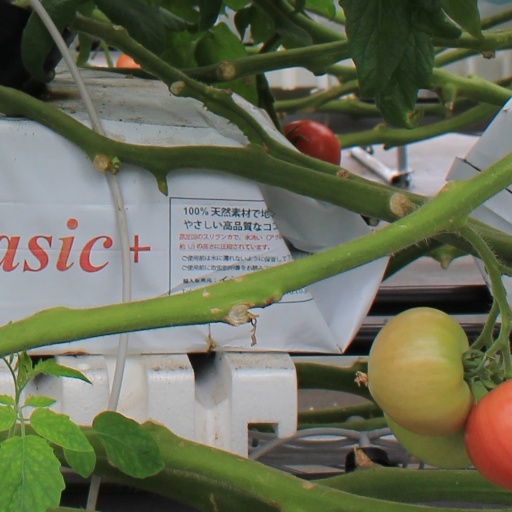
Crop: tomato